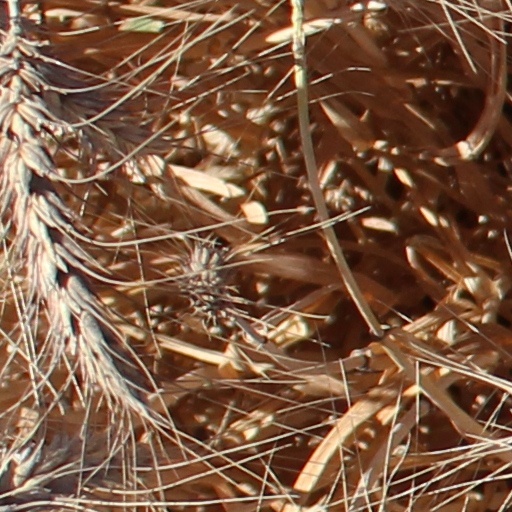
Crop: wheat